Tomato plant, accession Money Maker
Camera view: horizontal (90 deg, fisheye); turntable rotation: 90 degrees
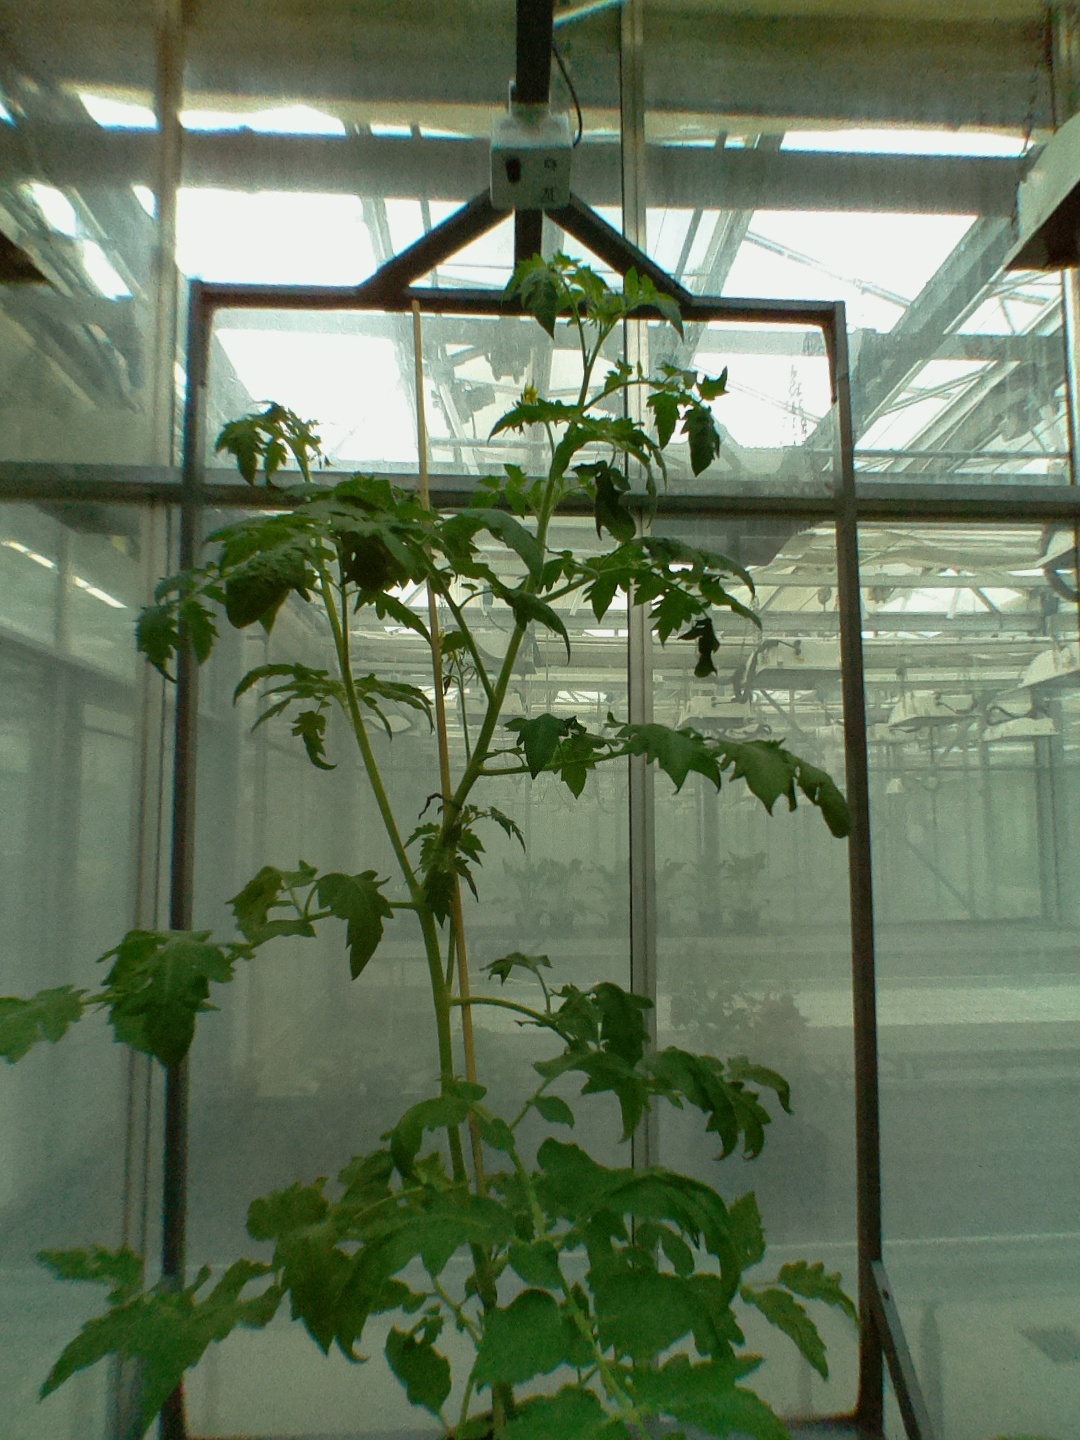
BBCH growth stage 66: Full flowering, 60%-70% of flowers open, more petals falling